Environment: real
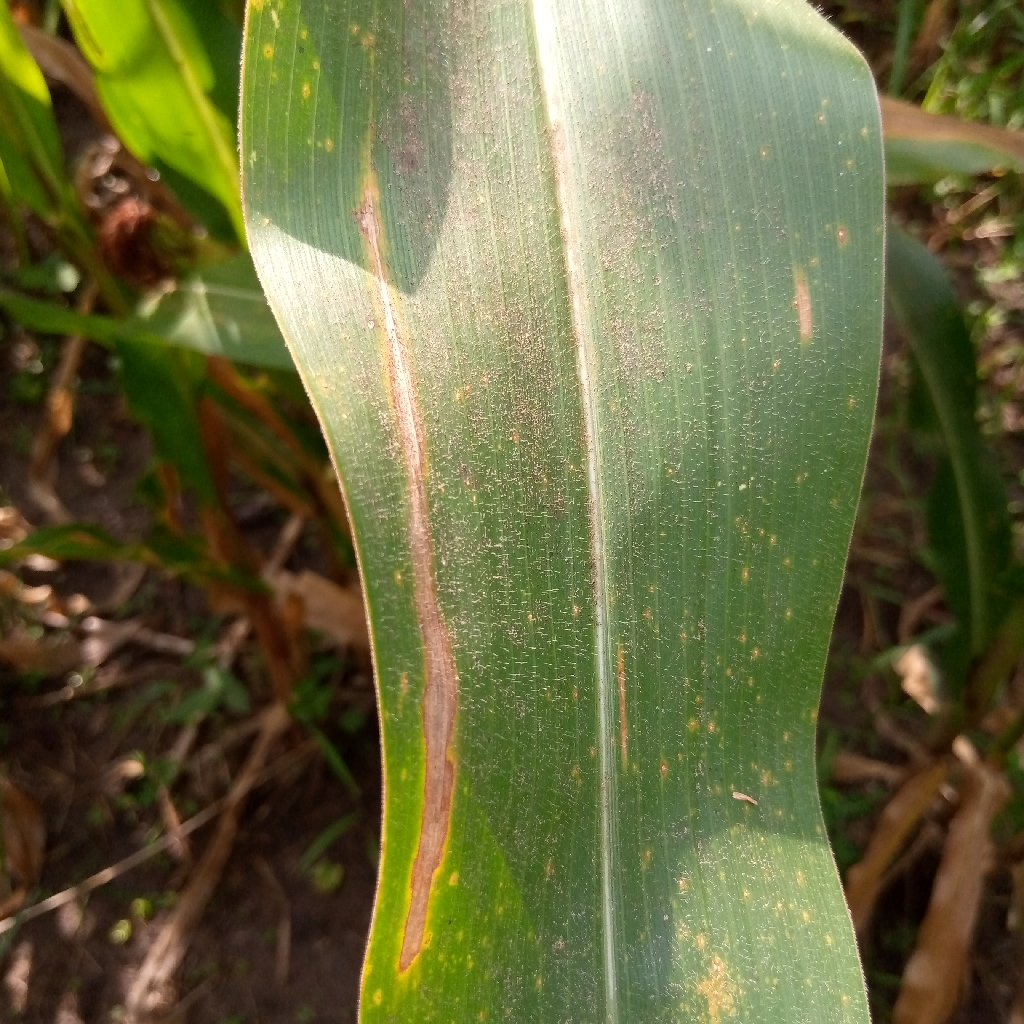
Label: northern_corn_leaf_blight